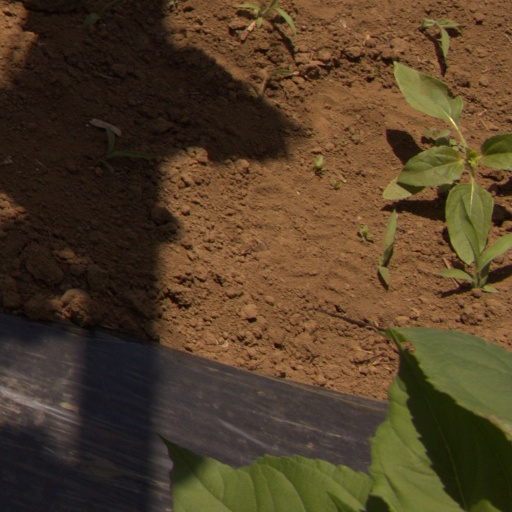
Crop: Jerusalem artichoke